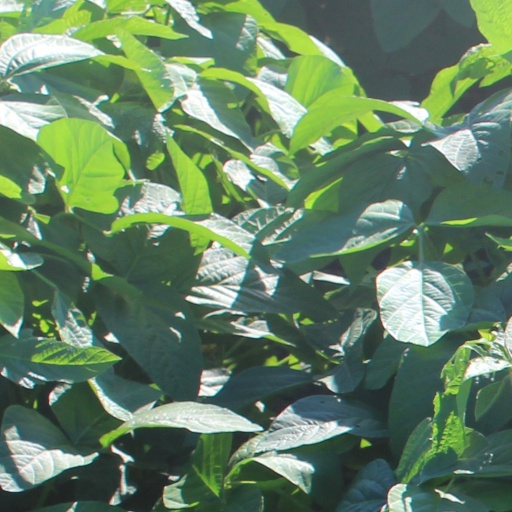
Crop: soybean